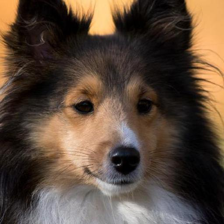
Label: animals